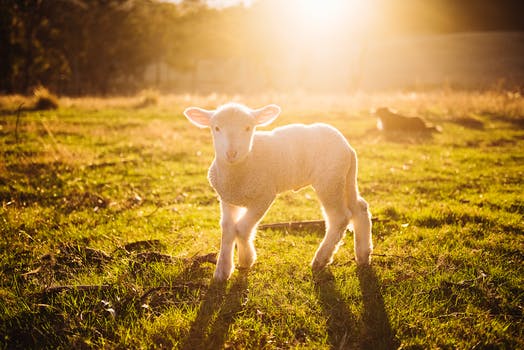
Label: No Watermark